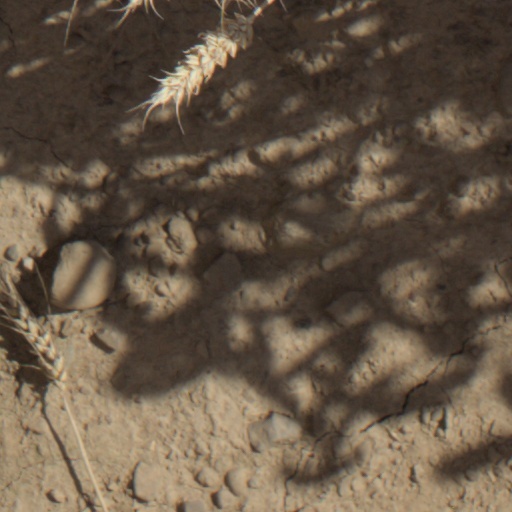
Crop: wheat